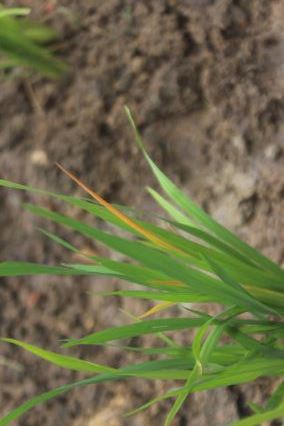
Disease: Tungro